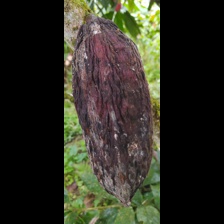
Label: phytophthora